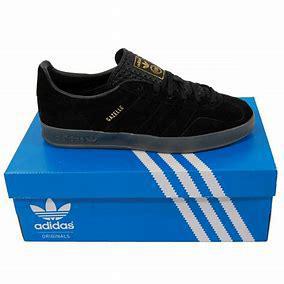
Brand: Adidas
Model: Gazelle Indoor